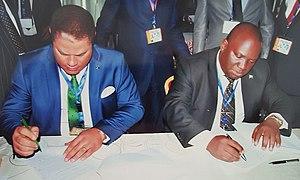
31/12/2016
L'accord de la Saint-Sylvestre est un accord politique en république démocratique du Congo, signé le 31 décembre 2016 et destiné à régler la crise politique de 2016.
Didace Pembe Bokiaga est un homme politique de la République démocratique du Congo. Il a été nommé ministre de l’Environnement dans le Gouvernement Gizenga 1 du 6 février 2007. À deux reprises, en 2006 et 2011, il a été élu député national pour la circonscription de Mushie. Figure de proue de l'écologie en RDC, il est président du parti Alliance des écologistes congolais, qu'il a co-fondé en 2008.*